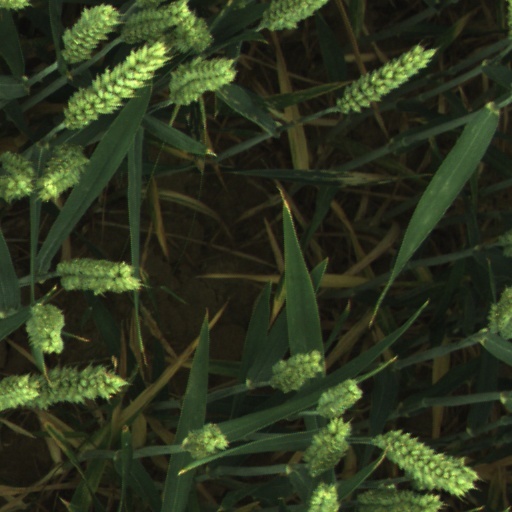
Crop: wheat